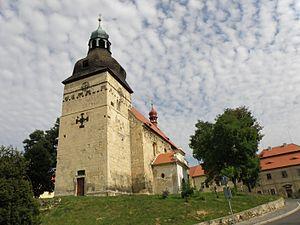
Libčeves est une ville du district de Louny, dans la région d'Ústí nad Labem, en Tchéquie. Sa population s'élevait à 972 habitants en 2018.